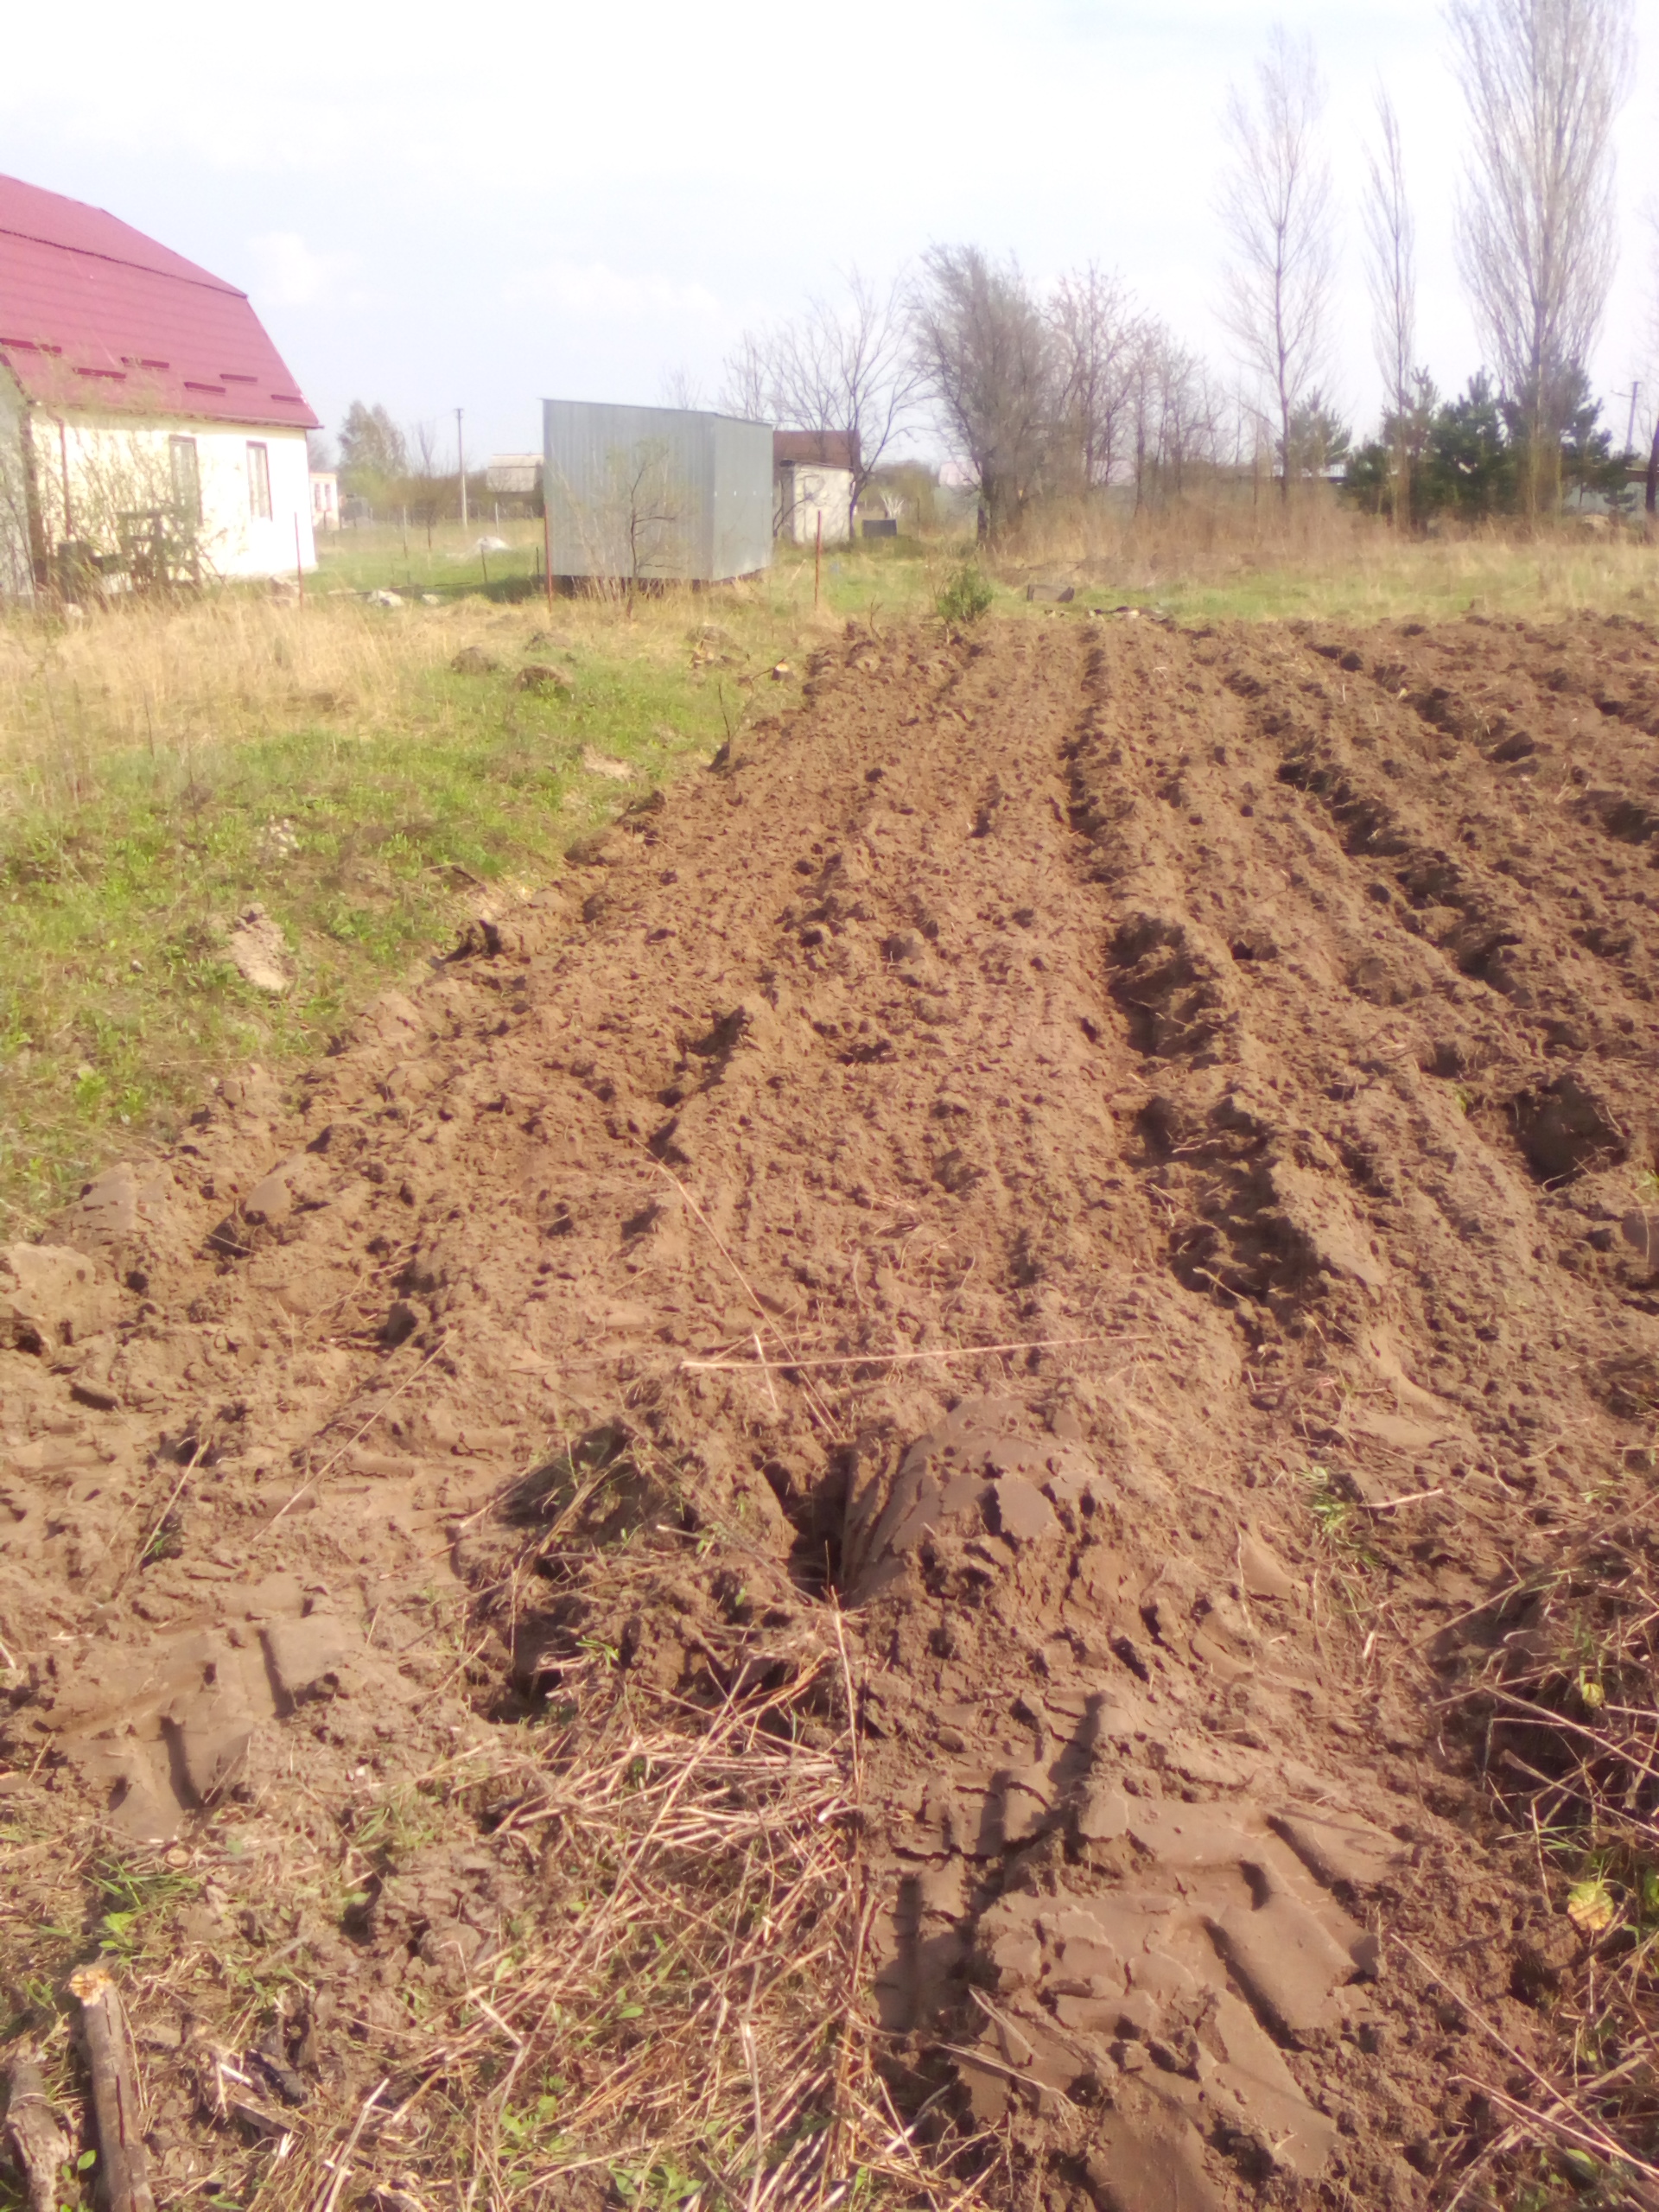
field, plowed, soil, crops, arable, earth, plow, agriculture, background, texture, farming, nature, rural, brown, spring, fields, pattern, land, crop, sowing, countryside, green, farm, agronomy, grass, land lot, grass family, plough, plantation, agricultural machinery, plant community